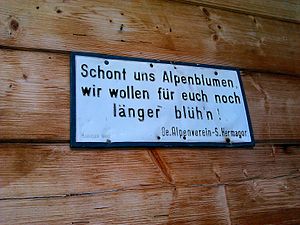
Österreichischer Alpenverein / Organisation / Hytter og stier
Skilt opsat af ÖAV.
Österreichischer Alpenverein er den største interesseorganisation for bjergbestigning i Østrig. Hovedsædet er i Innsbruck.